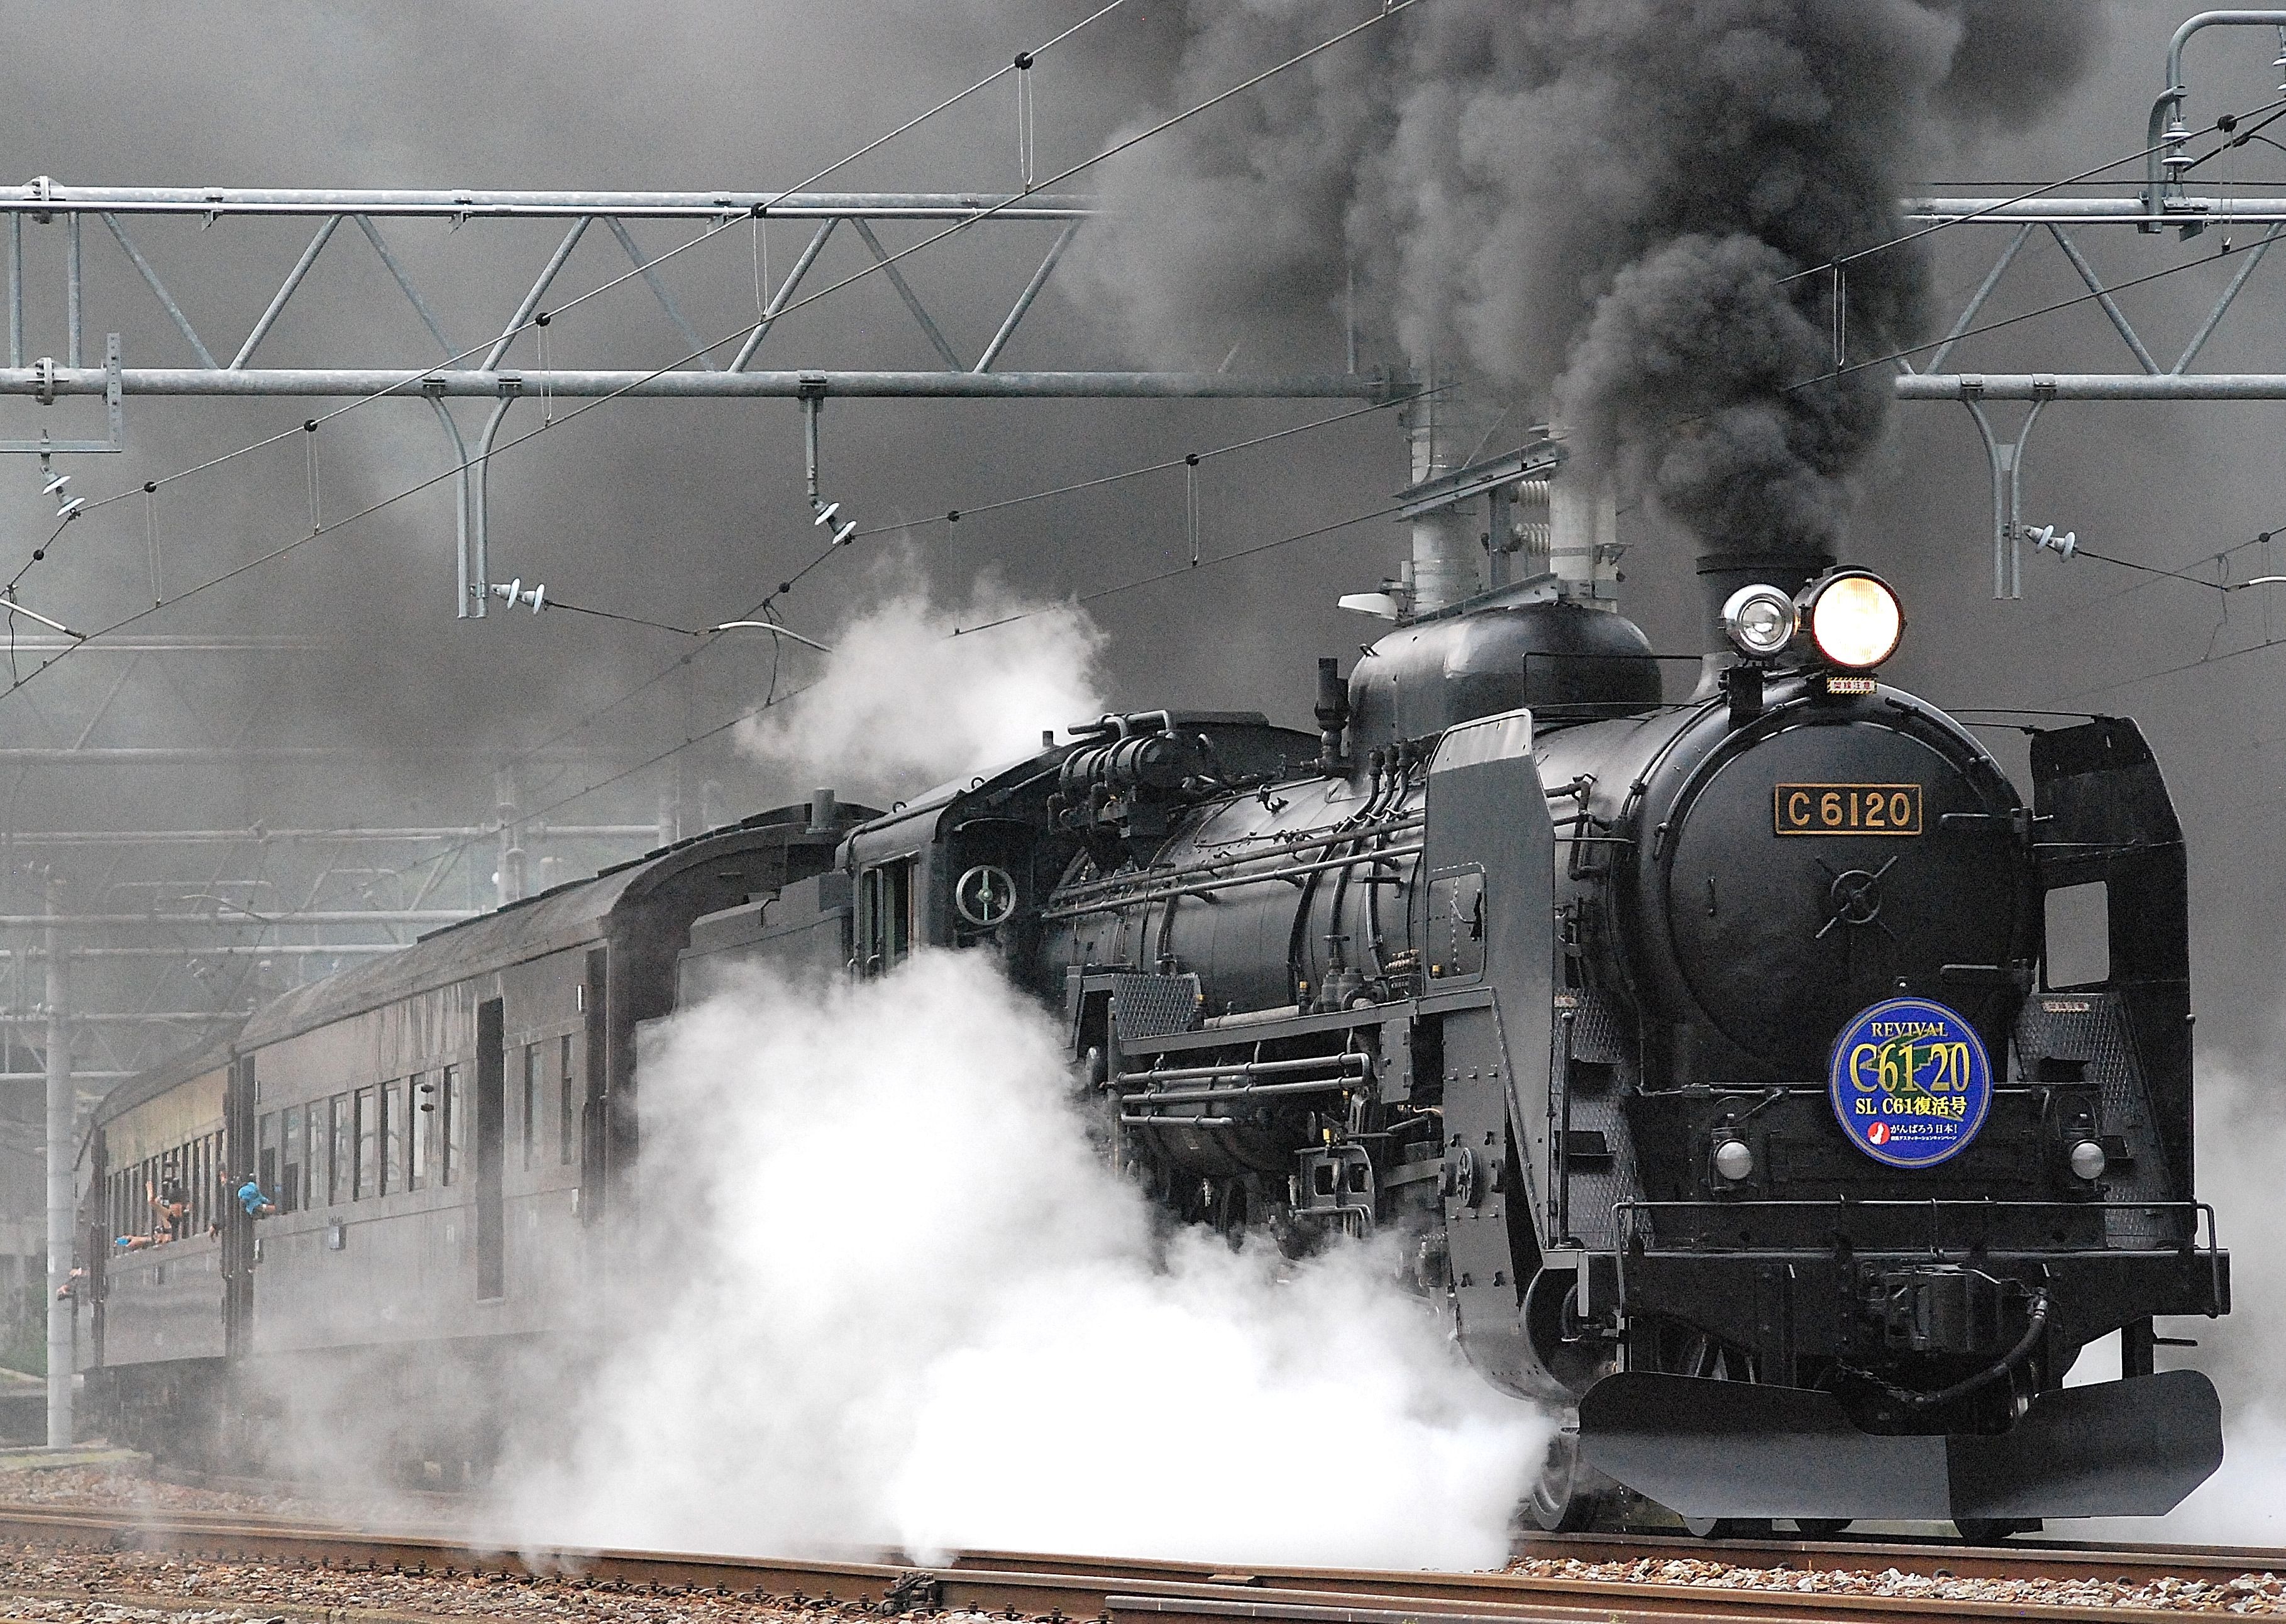
nature, railway, railroad, steam, train, transportation, transport, vehicle, japan, outside, locomotive, cars, steam engine, passenger, rail transport